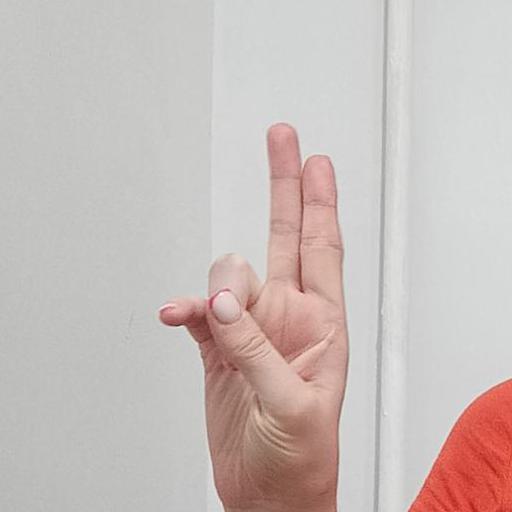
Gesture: two_up